Brian D. Montgomery

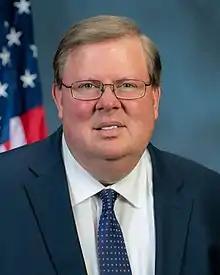
Official portrait, 2018

Brian Darrell Montgomery (born August 2, 1956) is an American government official who served as the United States Deputy Secretary of Housing and Urban Development from 2020 to 2021. Montgomery previously served as Assistant Secretary of Housing and Urban Development for Housing and Federal Housing Commissioner from 2005 to 2009 and from 2018 to 2020. Montgomery is the only individual to serve as FHA Commissioner twice and under three U.S. Presidents (Bush, Obama, and Trump).